Verdaccio

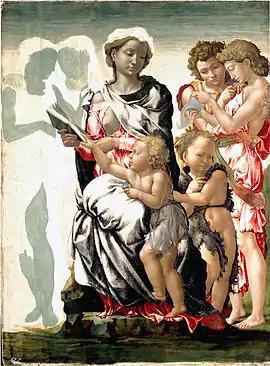
Michelangelo, Manchester Madonna, National Gallery, London

Verdaccio is a monochromatic green underpainting technique often used to render flesh in art. The paint is composed of green pigment (such as green earth, viridian or chromium oxide) and white lead, with other pigments used to darken or adjust the tone. In the Manchester Madonna, the unfinished figures to the left show the verdaccio layer. The term derives from the Italian "verde", meaning green.